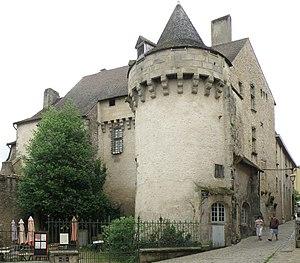
Autun (Saône-et-Loire, Bourgogne, France). Hôtel du Chancelier Rolin, rue des Bancs.
Ce tableau présente la liste de tous les monuments historiques classés ou inscrits dans la ville d'Autun, Saône-et-Loire, en France.
Cet article recense les monuments historiques français classés en 1877.
L'hôtel du Chancelier Rolin est un hôtel particulier transformé en musée et situé rue des Bancs, à Autun, en Saône-et-Loire. Il a été classé au titre de monument historique en 1877.